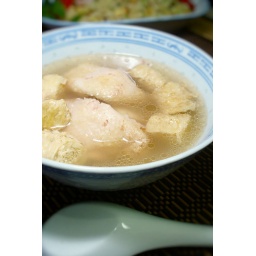
chicken with dou fu/bean curds in a fermented red rice (angcau) broth.